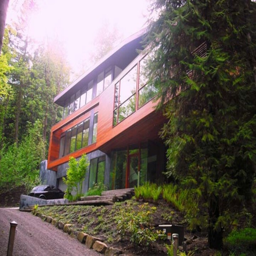
i think i could donate a whole page .